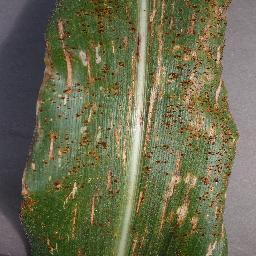
Label: Corn_(Maize)___Gray_Leaf_Spot_(Cercospora)